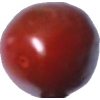
Label: tomato_cherry_maroon